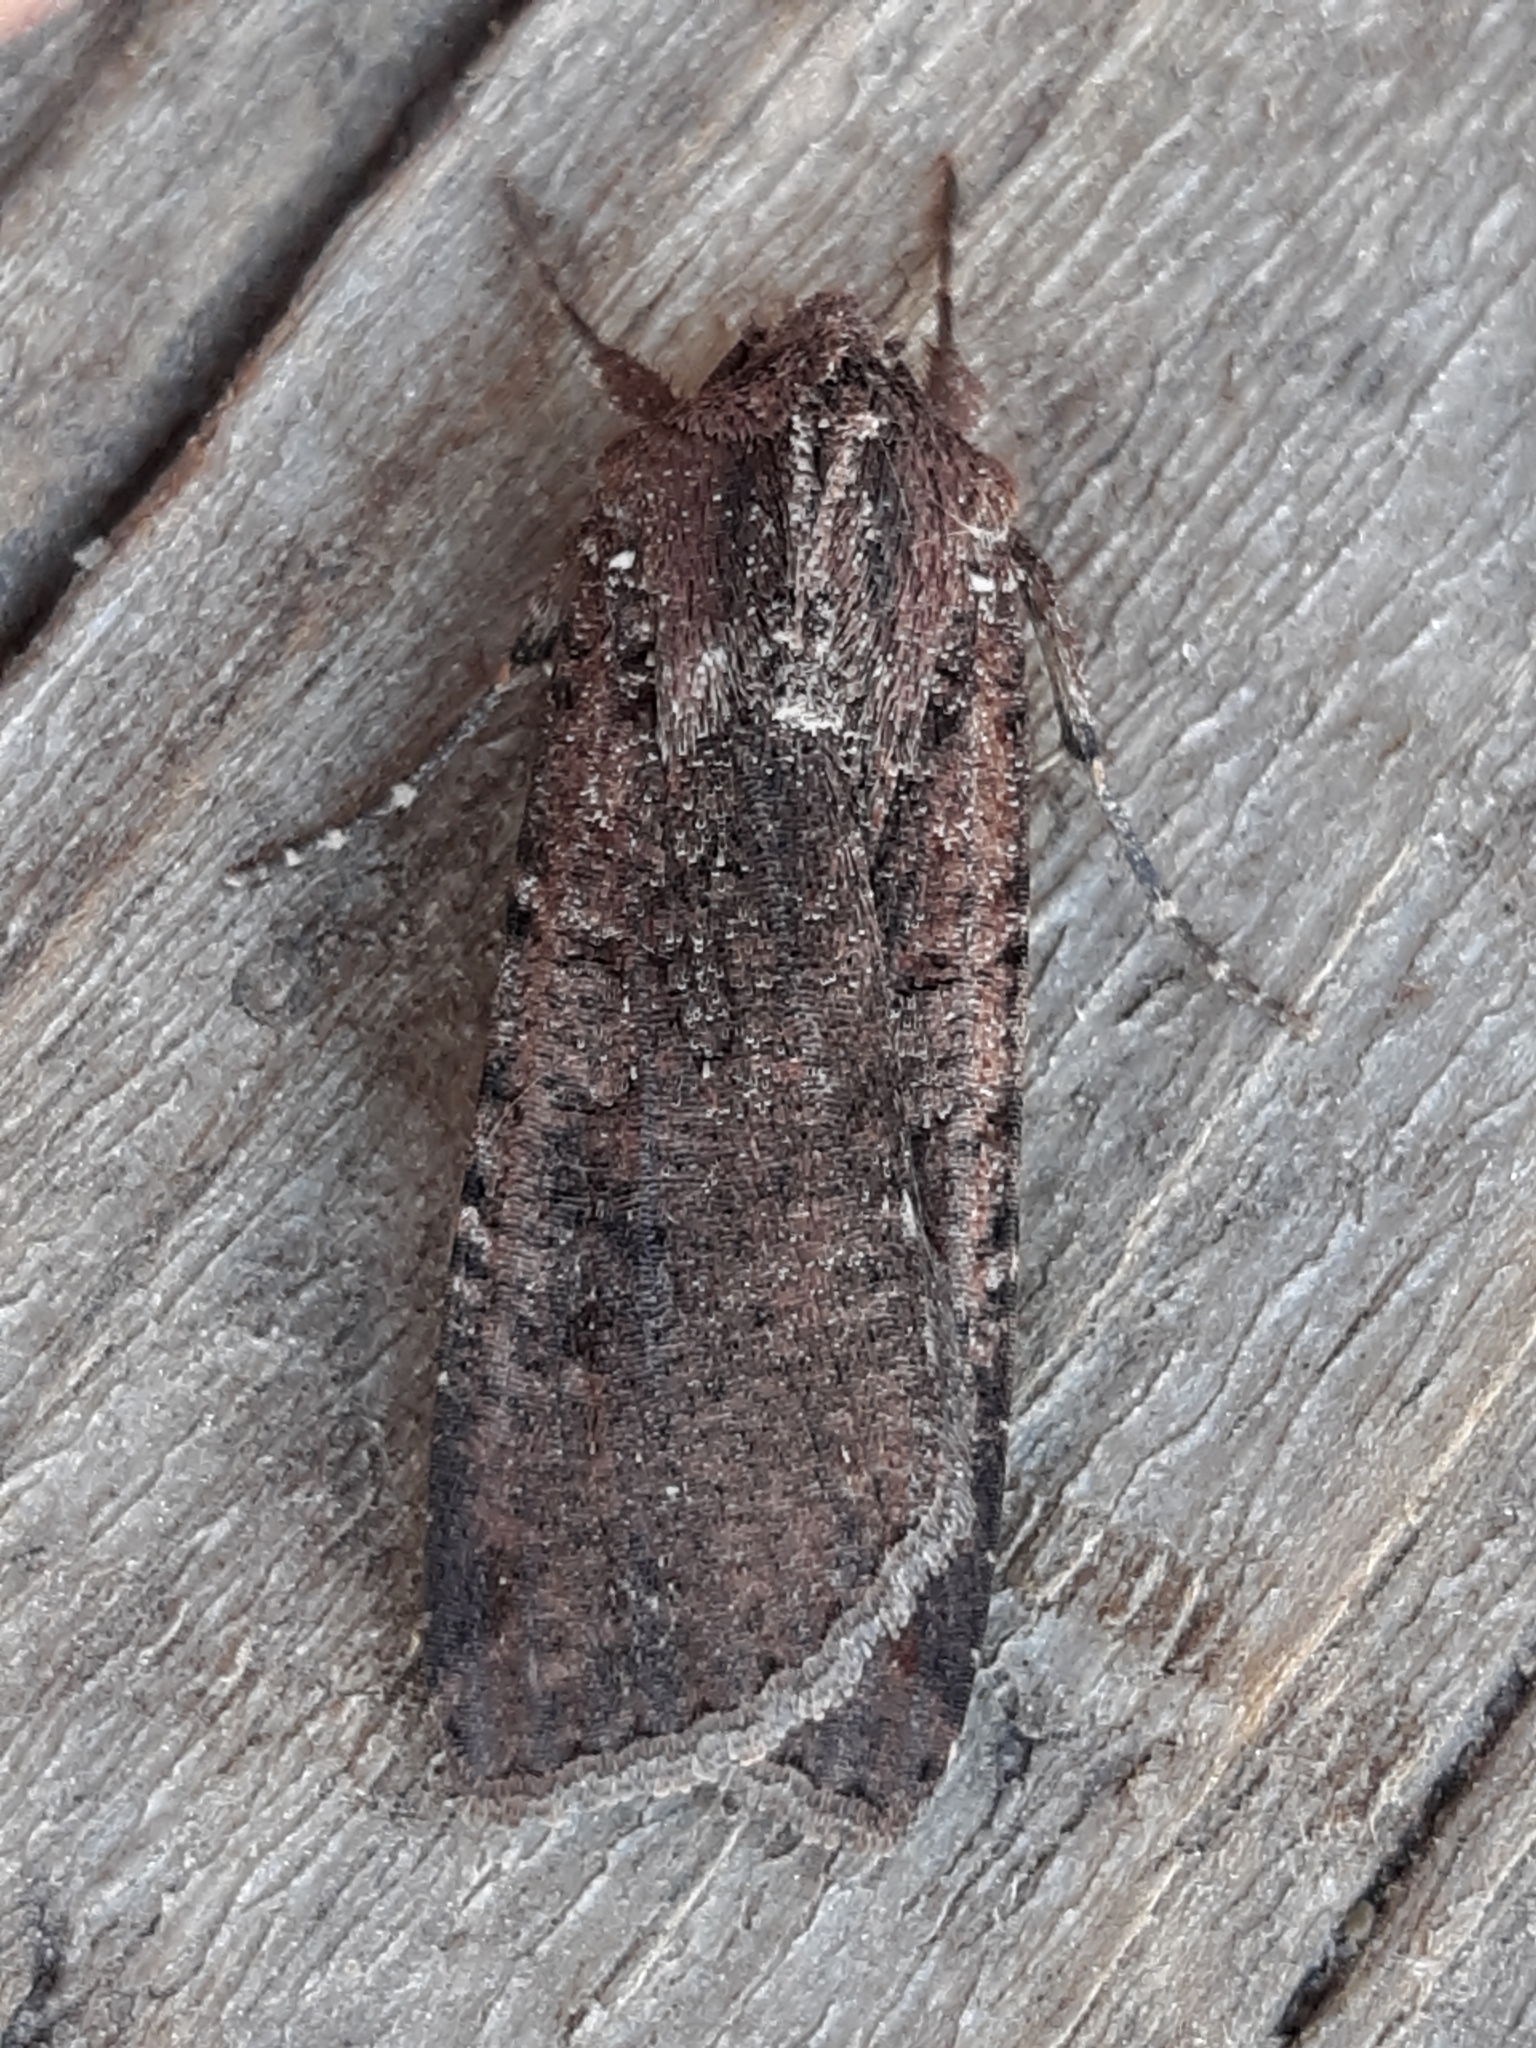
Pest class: cutworms